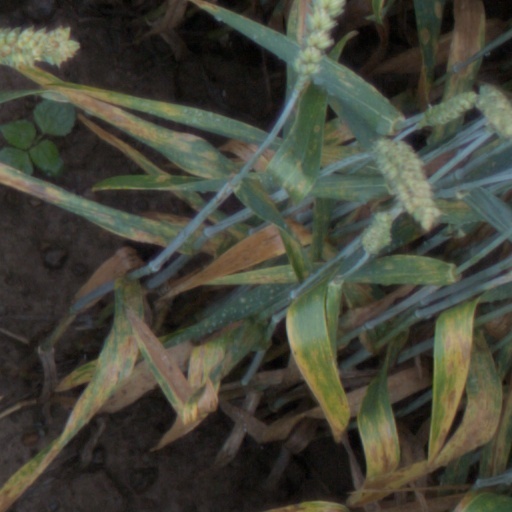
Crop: wheat